Chargeman Ken!

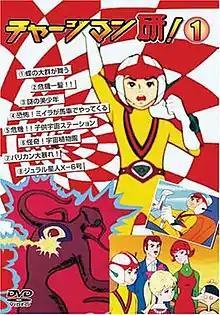
Cover for the First DVD Volume.

is a science fiction anime series created by Tetsuji Suzukawa and Eiji Tanaka and animated by Knack Productions (now ICHI Corporation) and Tama Production. It was directed by Noboru Miura and written by Masaaki Wakuda, Toyohiro Andō and Yoshio Tamado, with the characters designed by Tanaka. A total of 65 episodes were broadcast in syndication in various networks (it was broadcast in the Kantō region on TBS) from April 1 to June 28, 1974, in 10-minute slots from 5:30 to 5:40 PM, Monday through Friday. Each episode of the series is a self-contained story. Discotek Media currently licenses the series outside Japan.